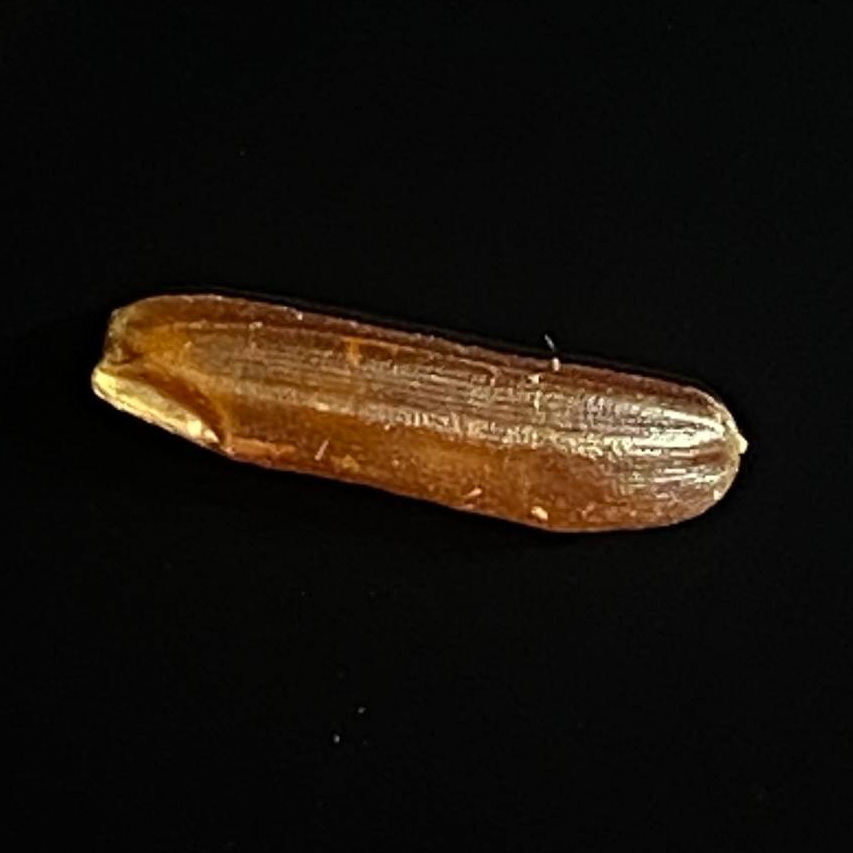
Rice variety: Red_Cargo